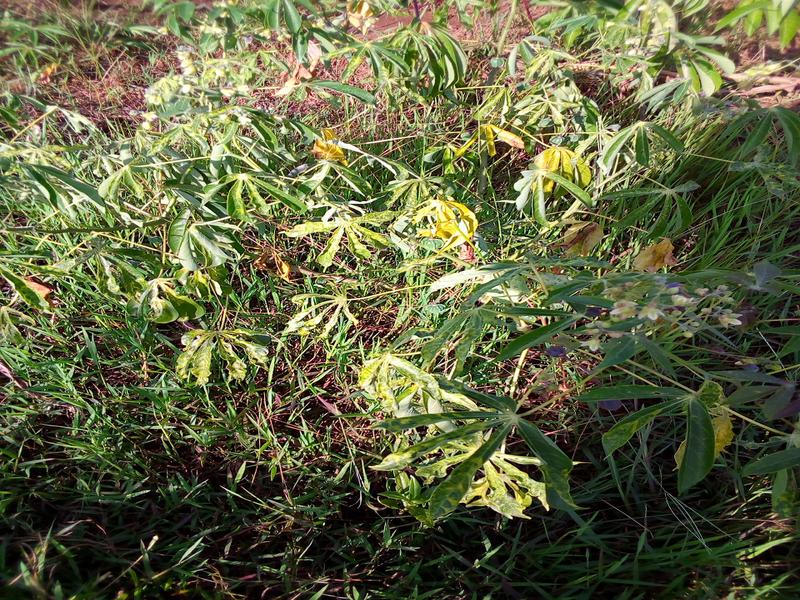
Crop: cassava
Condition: mosaic_disease